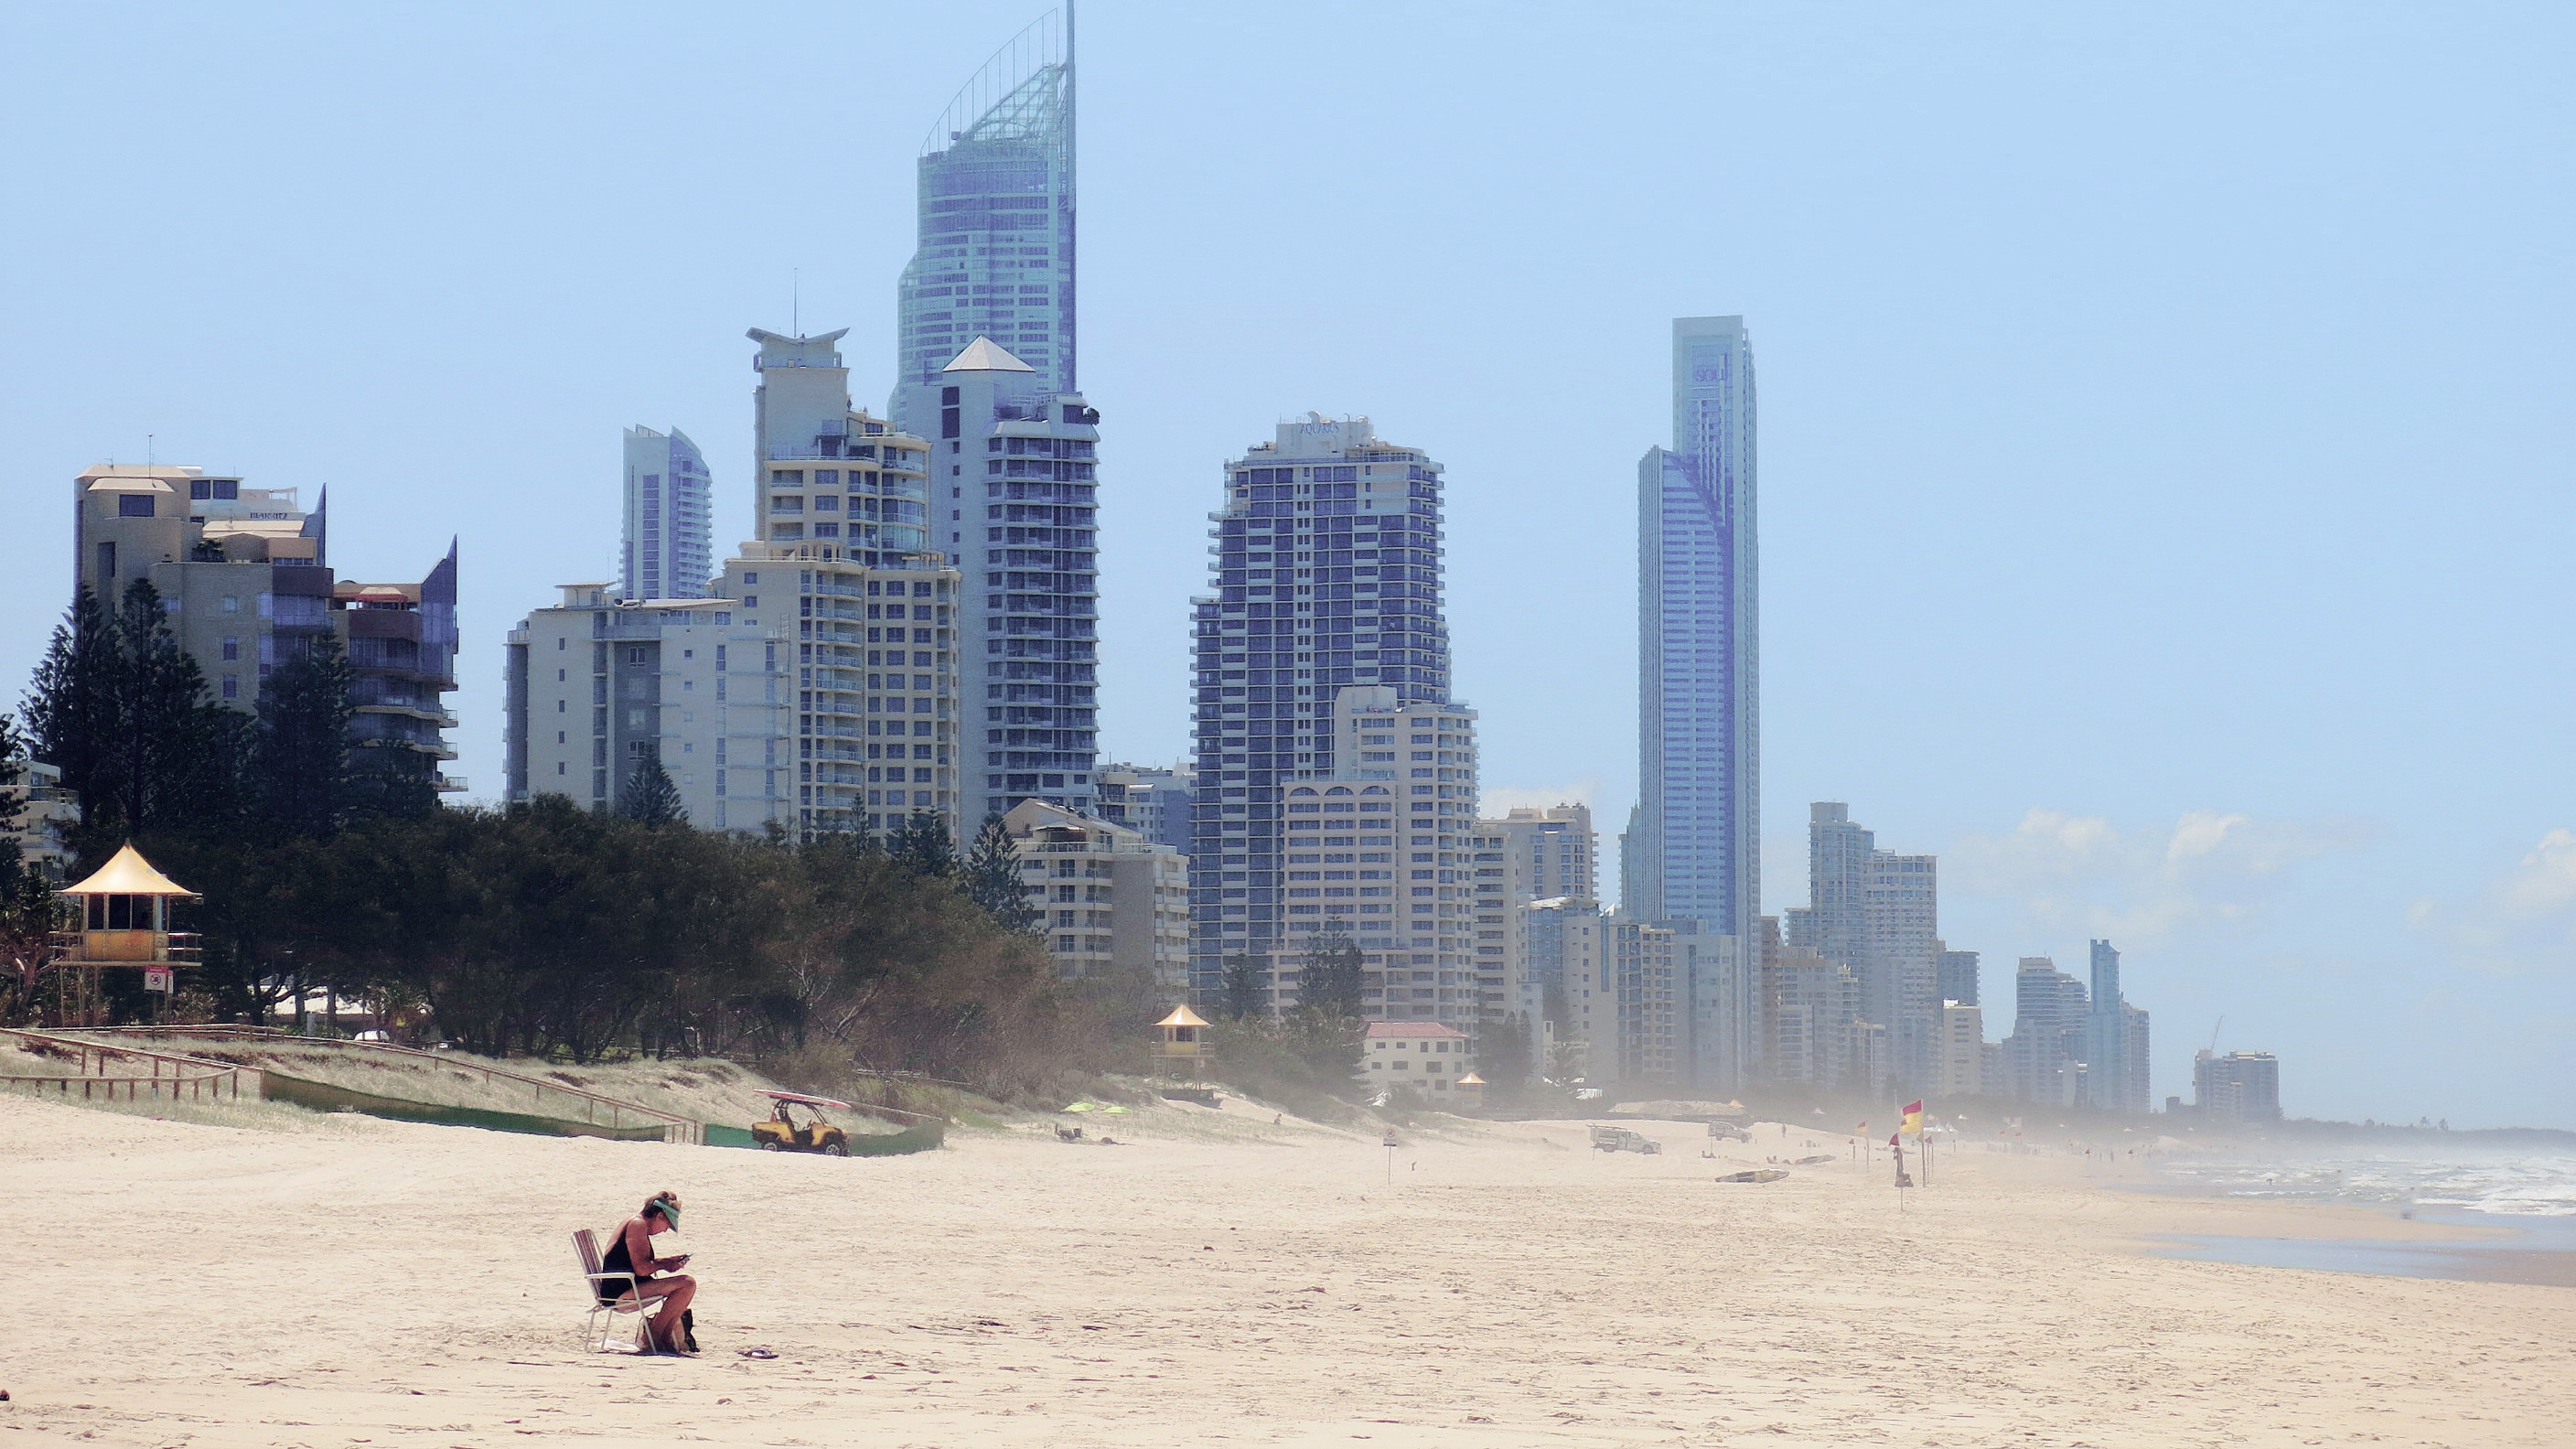
beach, coast, horizon, skyline, city, skyscraper, cityscape, downtown, tower, landmark, human settlement